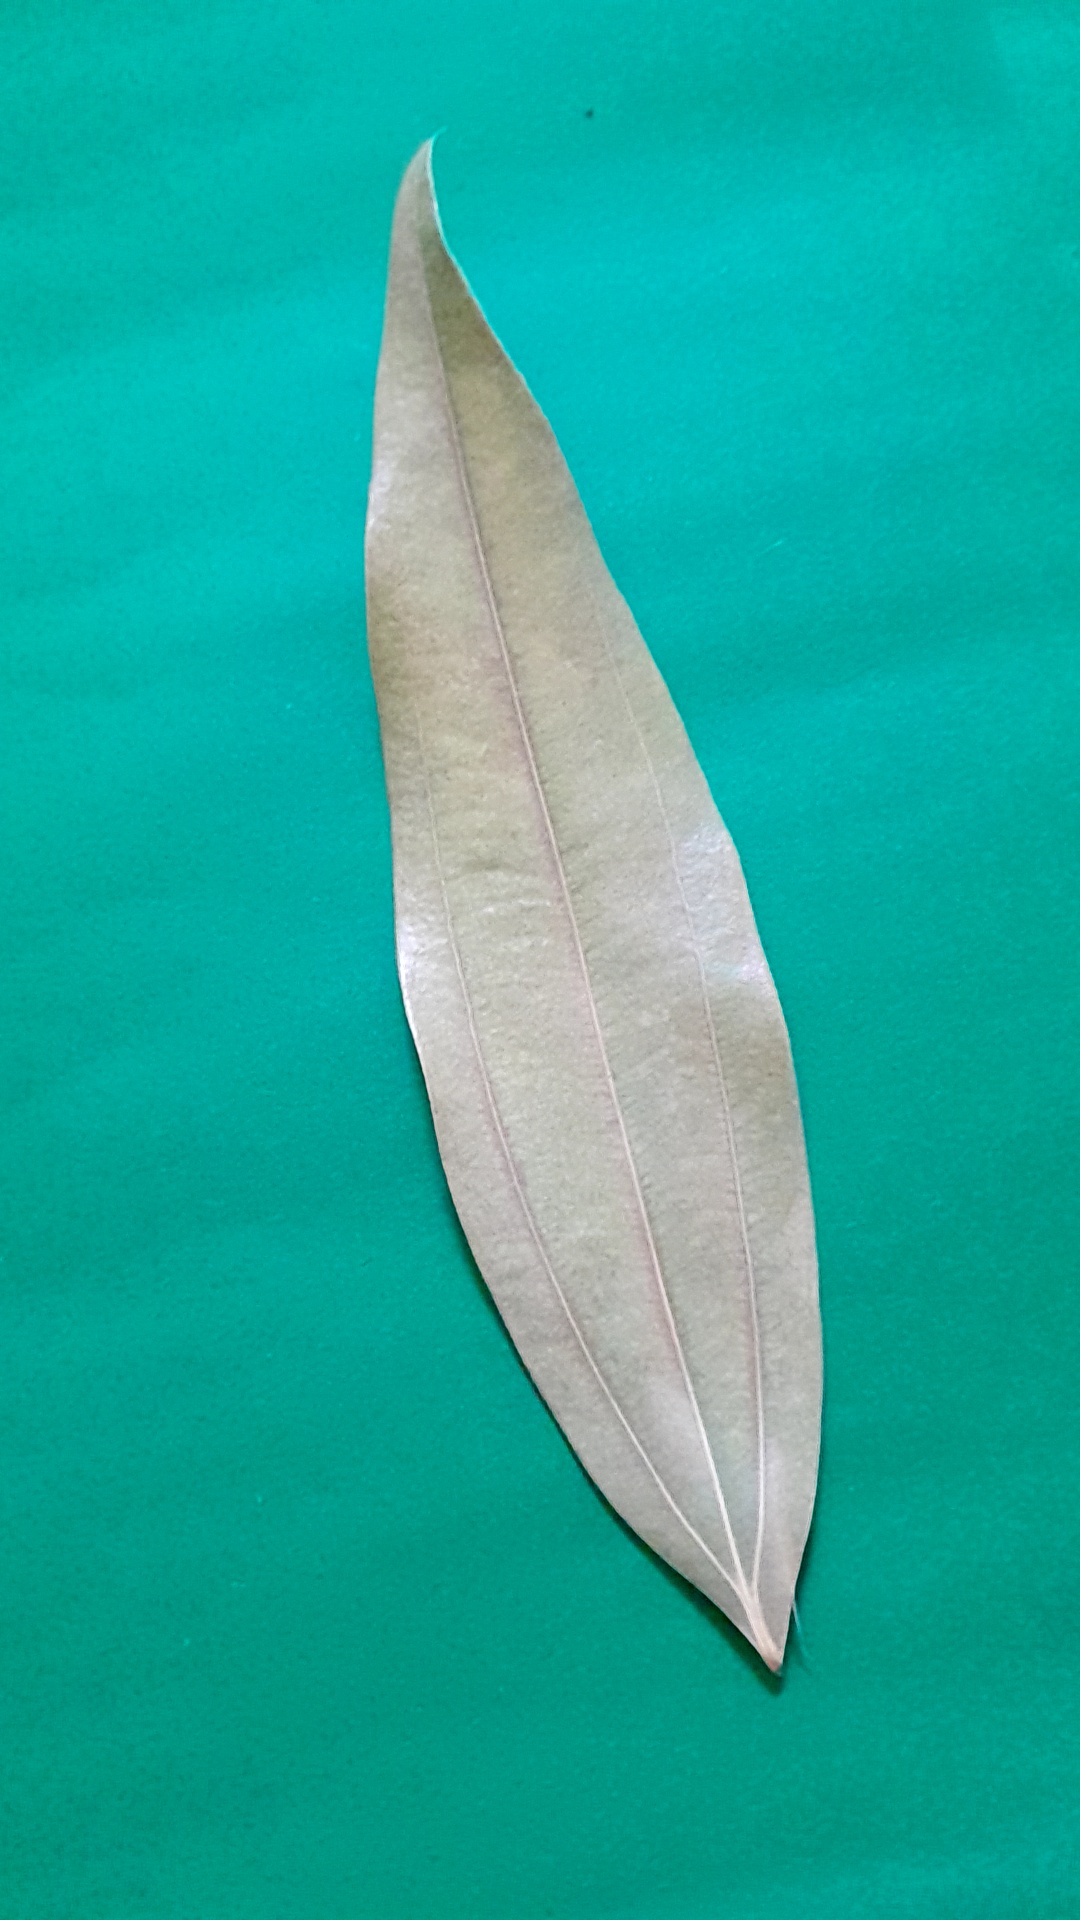
Label: Dry Leaf